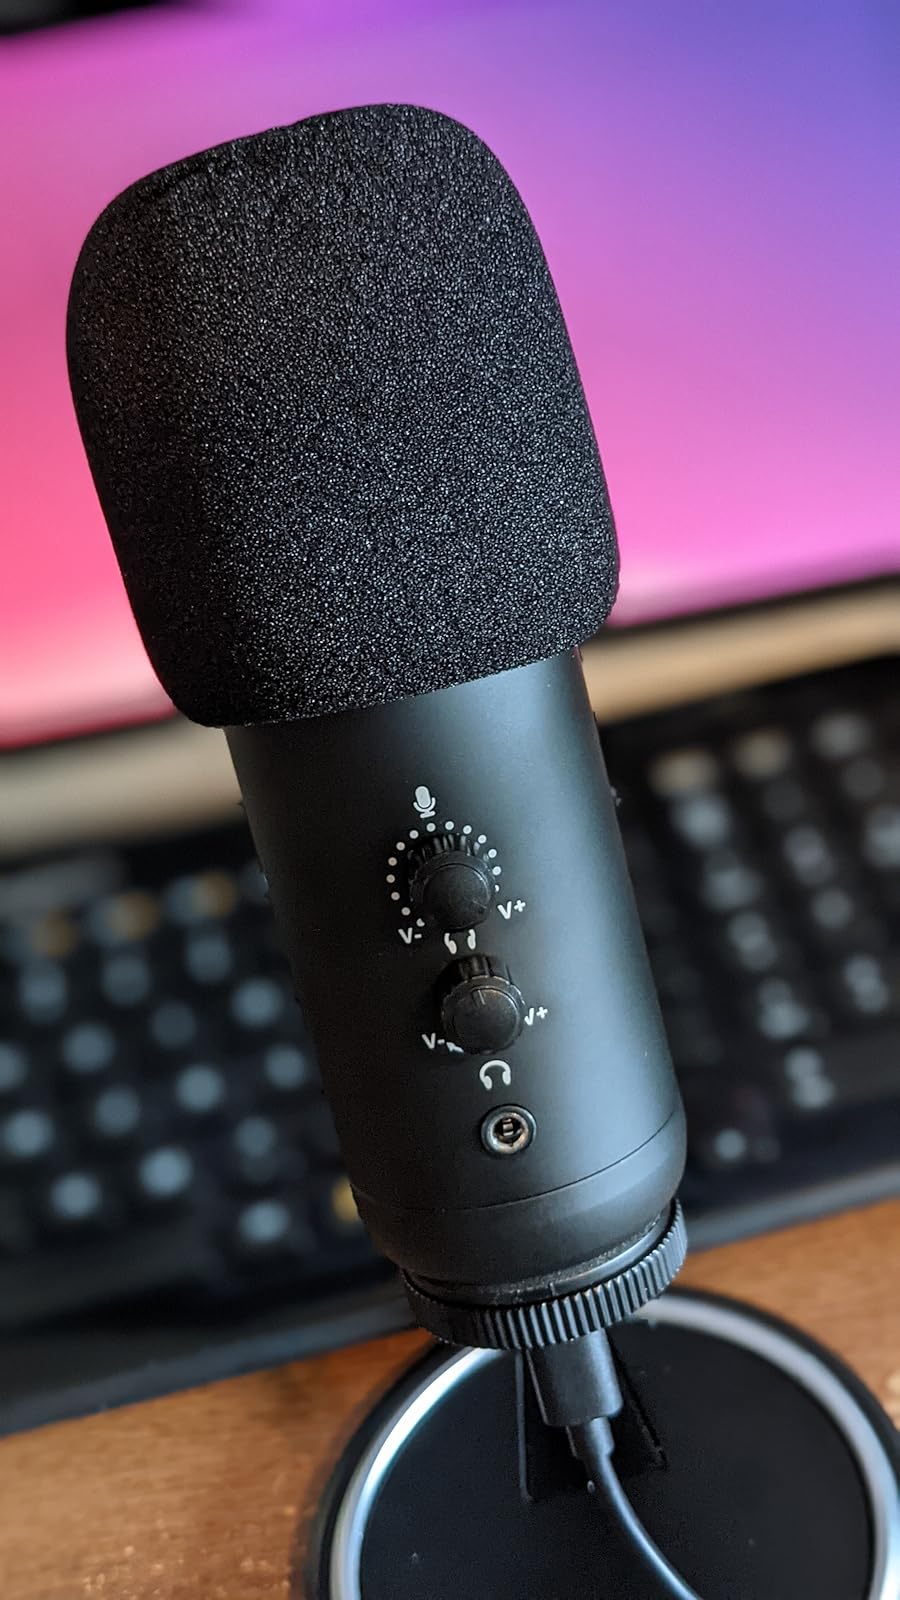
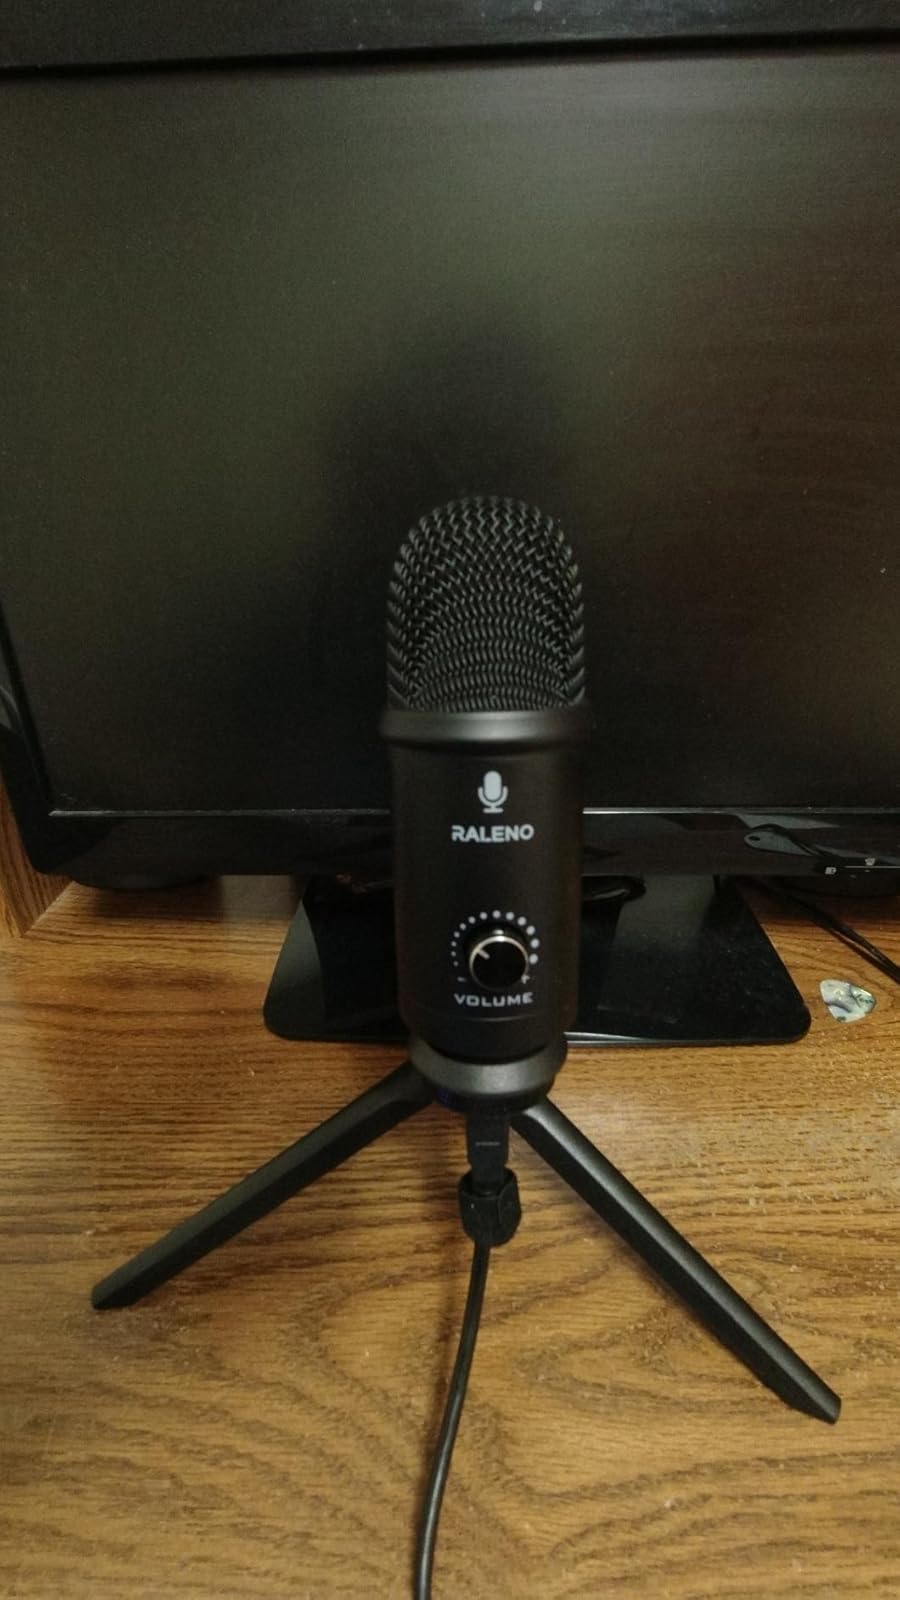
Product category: microphone
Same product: no